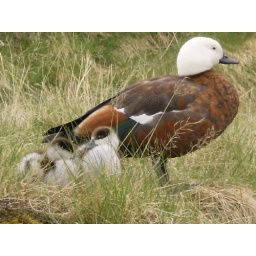
paradise ducks mum spotted in Mt Cook village